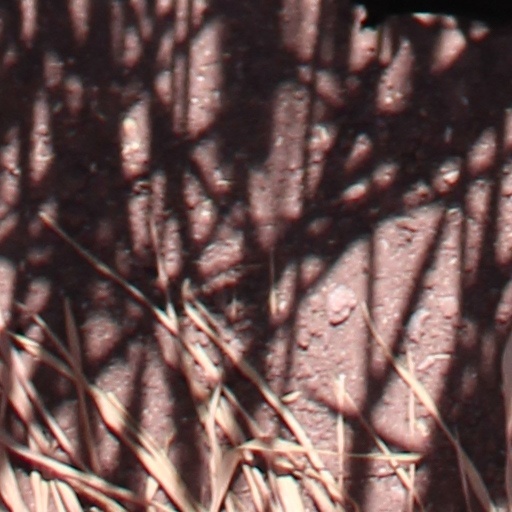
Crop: wheat